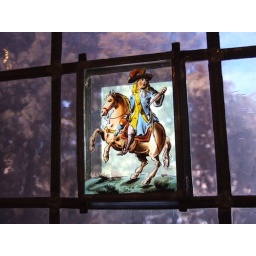
Cavalier in a stained glass window